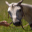
Label: horse